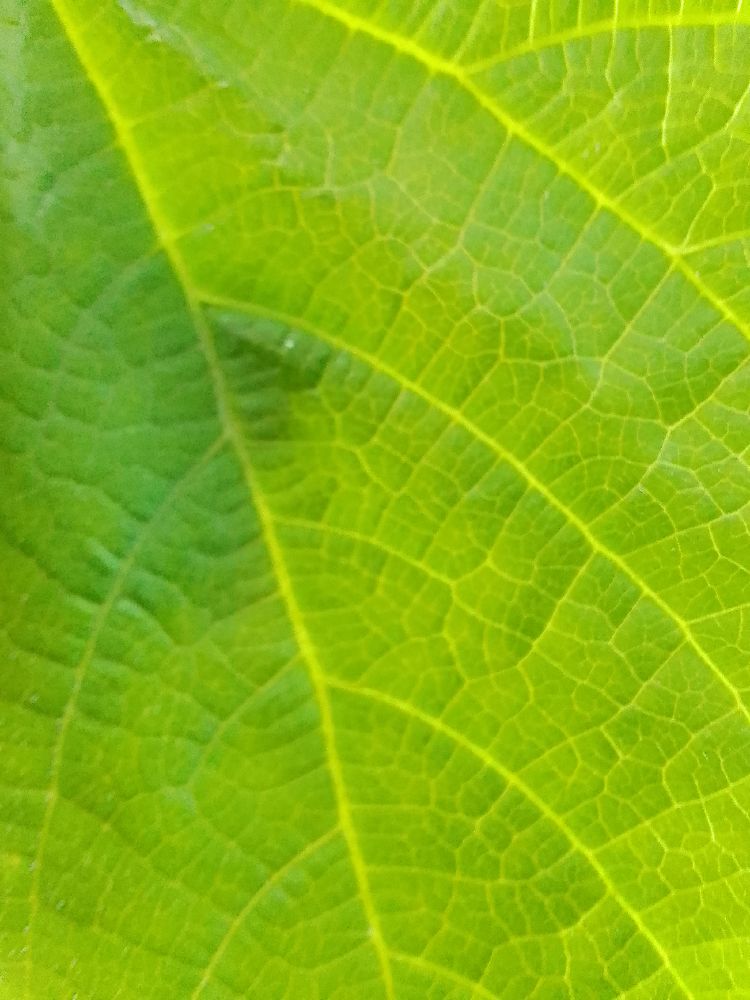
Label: healthy